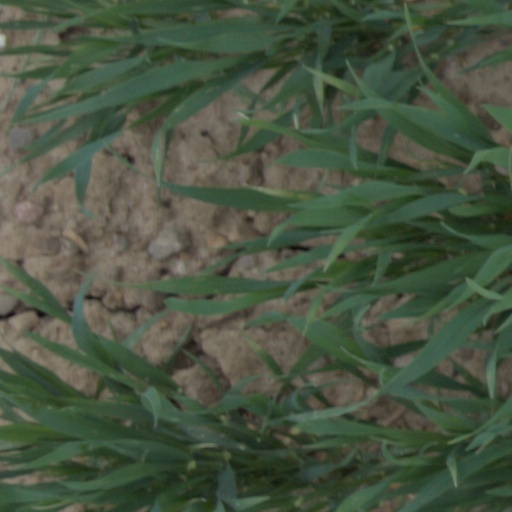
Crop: wheat